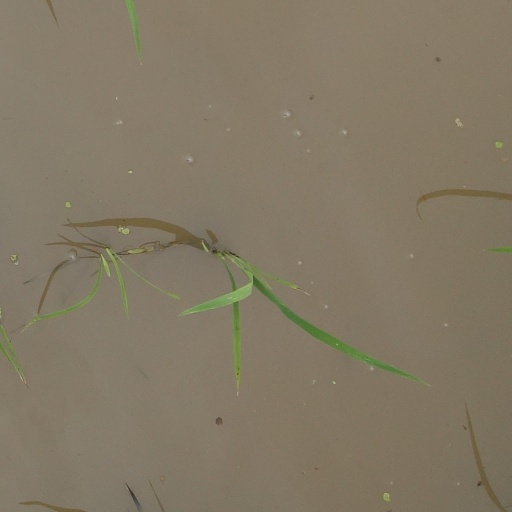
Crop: rice